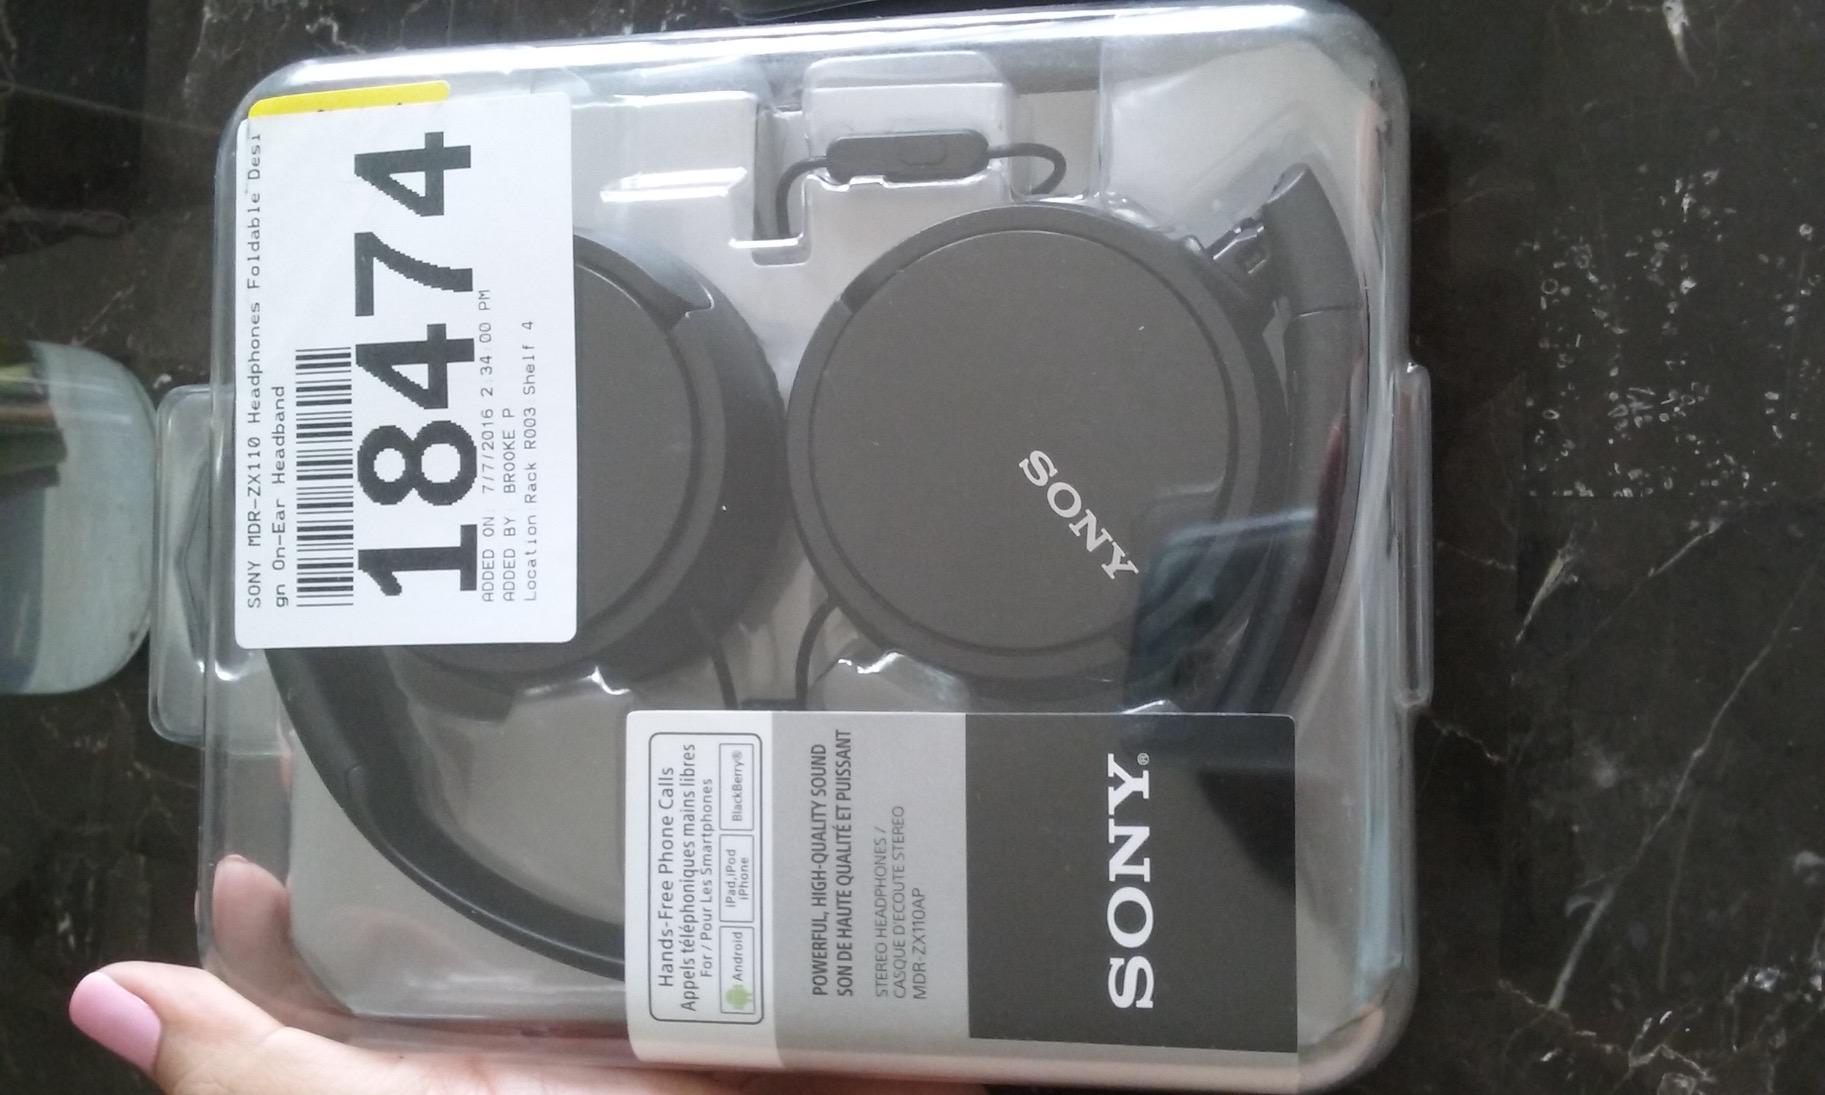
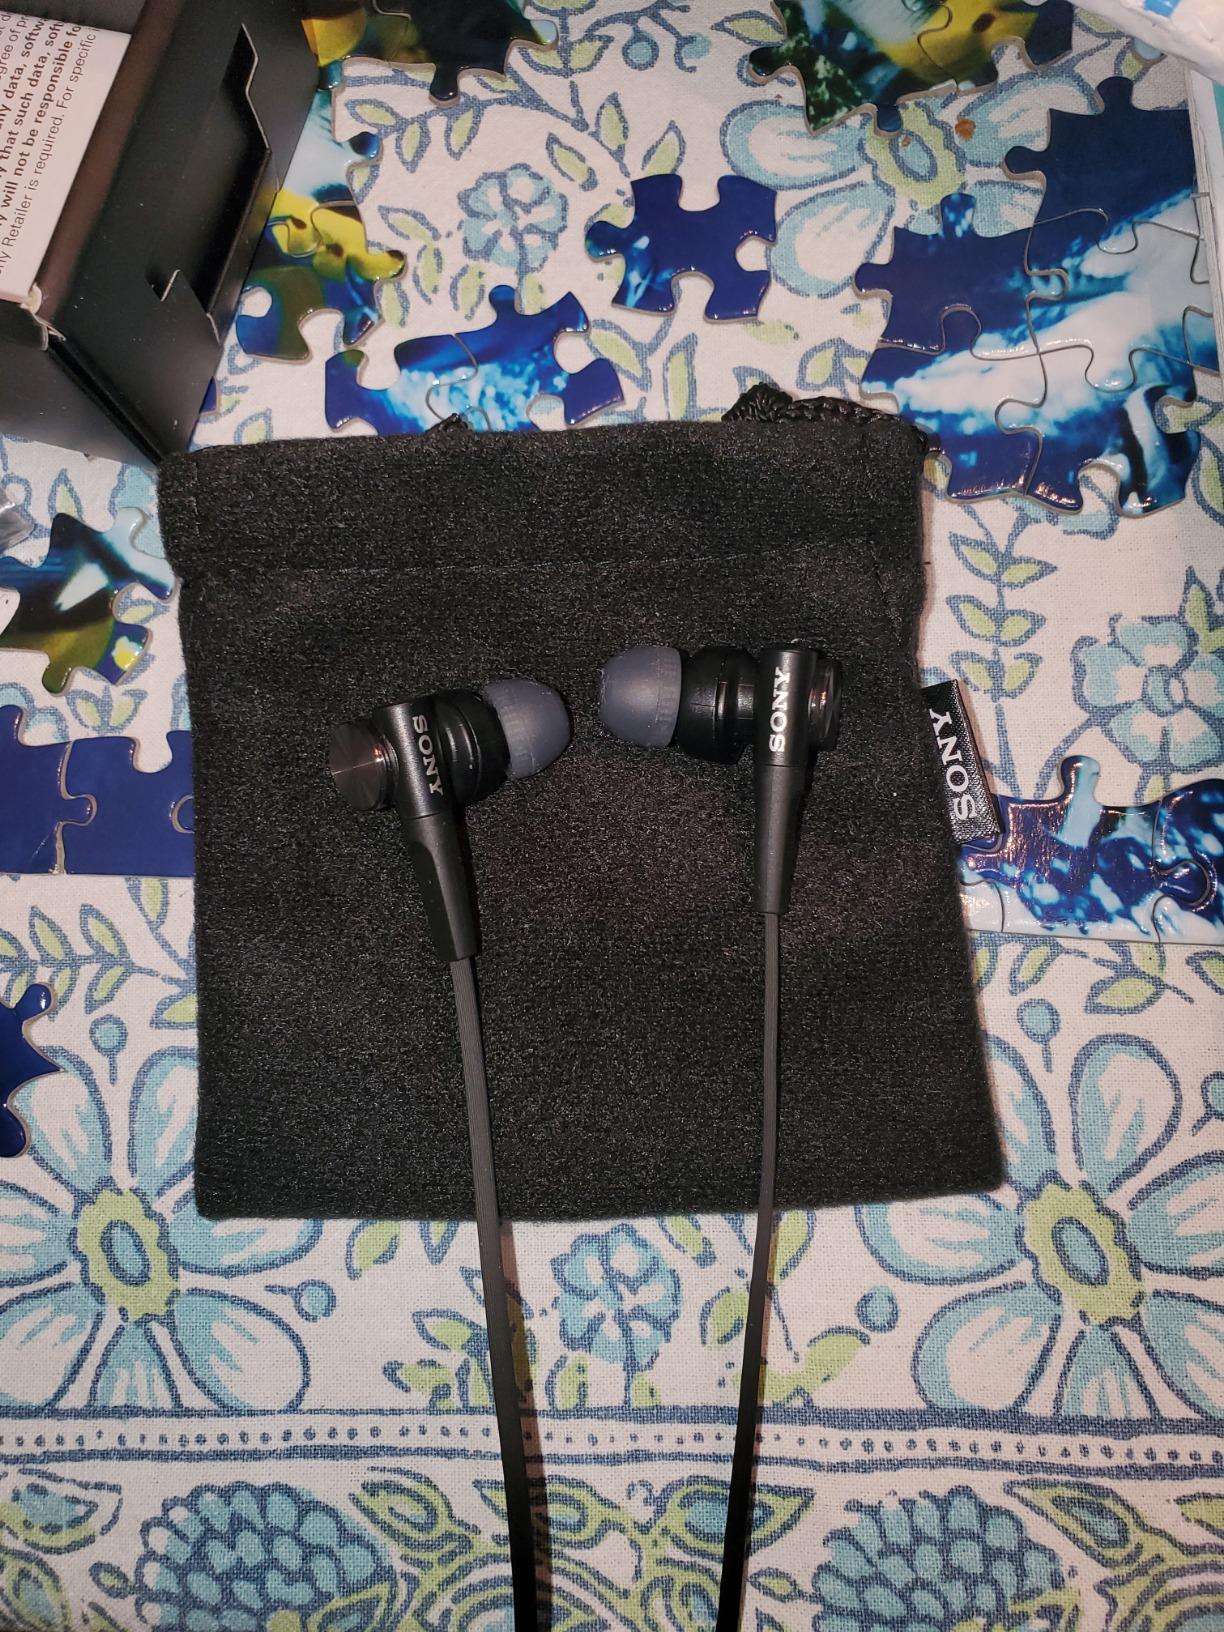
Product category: headphones
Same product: no